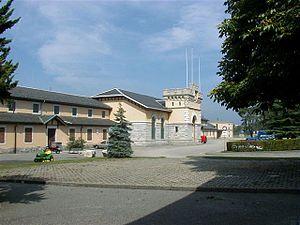
Stand de tir de St-Georges
Les Exercices de l'Arquebuse et de la Navigation est une société de tir sportif fondée en 1856 à Genève.